Safiye Sultan (mother of Mehmed III)

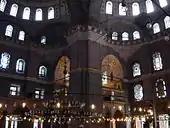
Interior design of Yeni Mosque in Eminönü, Istanbul. The construction began during Safiye's regency.

When Murad died in 1595, Safiye arranged for her son Mehmed to succeed as a sultan, and she became the Valide Sultan—one of the most powerful in Ottoman history. She became more active in internal and foreign affairs due to her son being committed to her to the extreme, the new sultan essentially allowed his mother to rule and gain influence, one instance being, she was responsible for suspending the drowning in the Bosphorous as a punishment for adulterous women. Until her son's death in 1603, Ottoman politics were determined by a party headed by herself and Gazanfer Ağa, chief of the white eunuchs and head of the "enderun" (the imperial inner palace). She had to handle serious internal struggles and struggles with the army instead of her son. She gave money for the war expenses from her personal account to support her son.